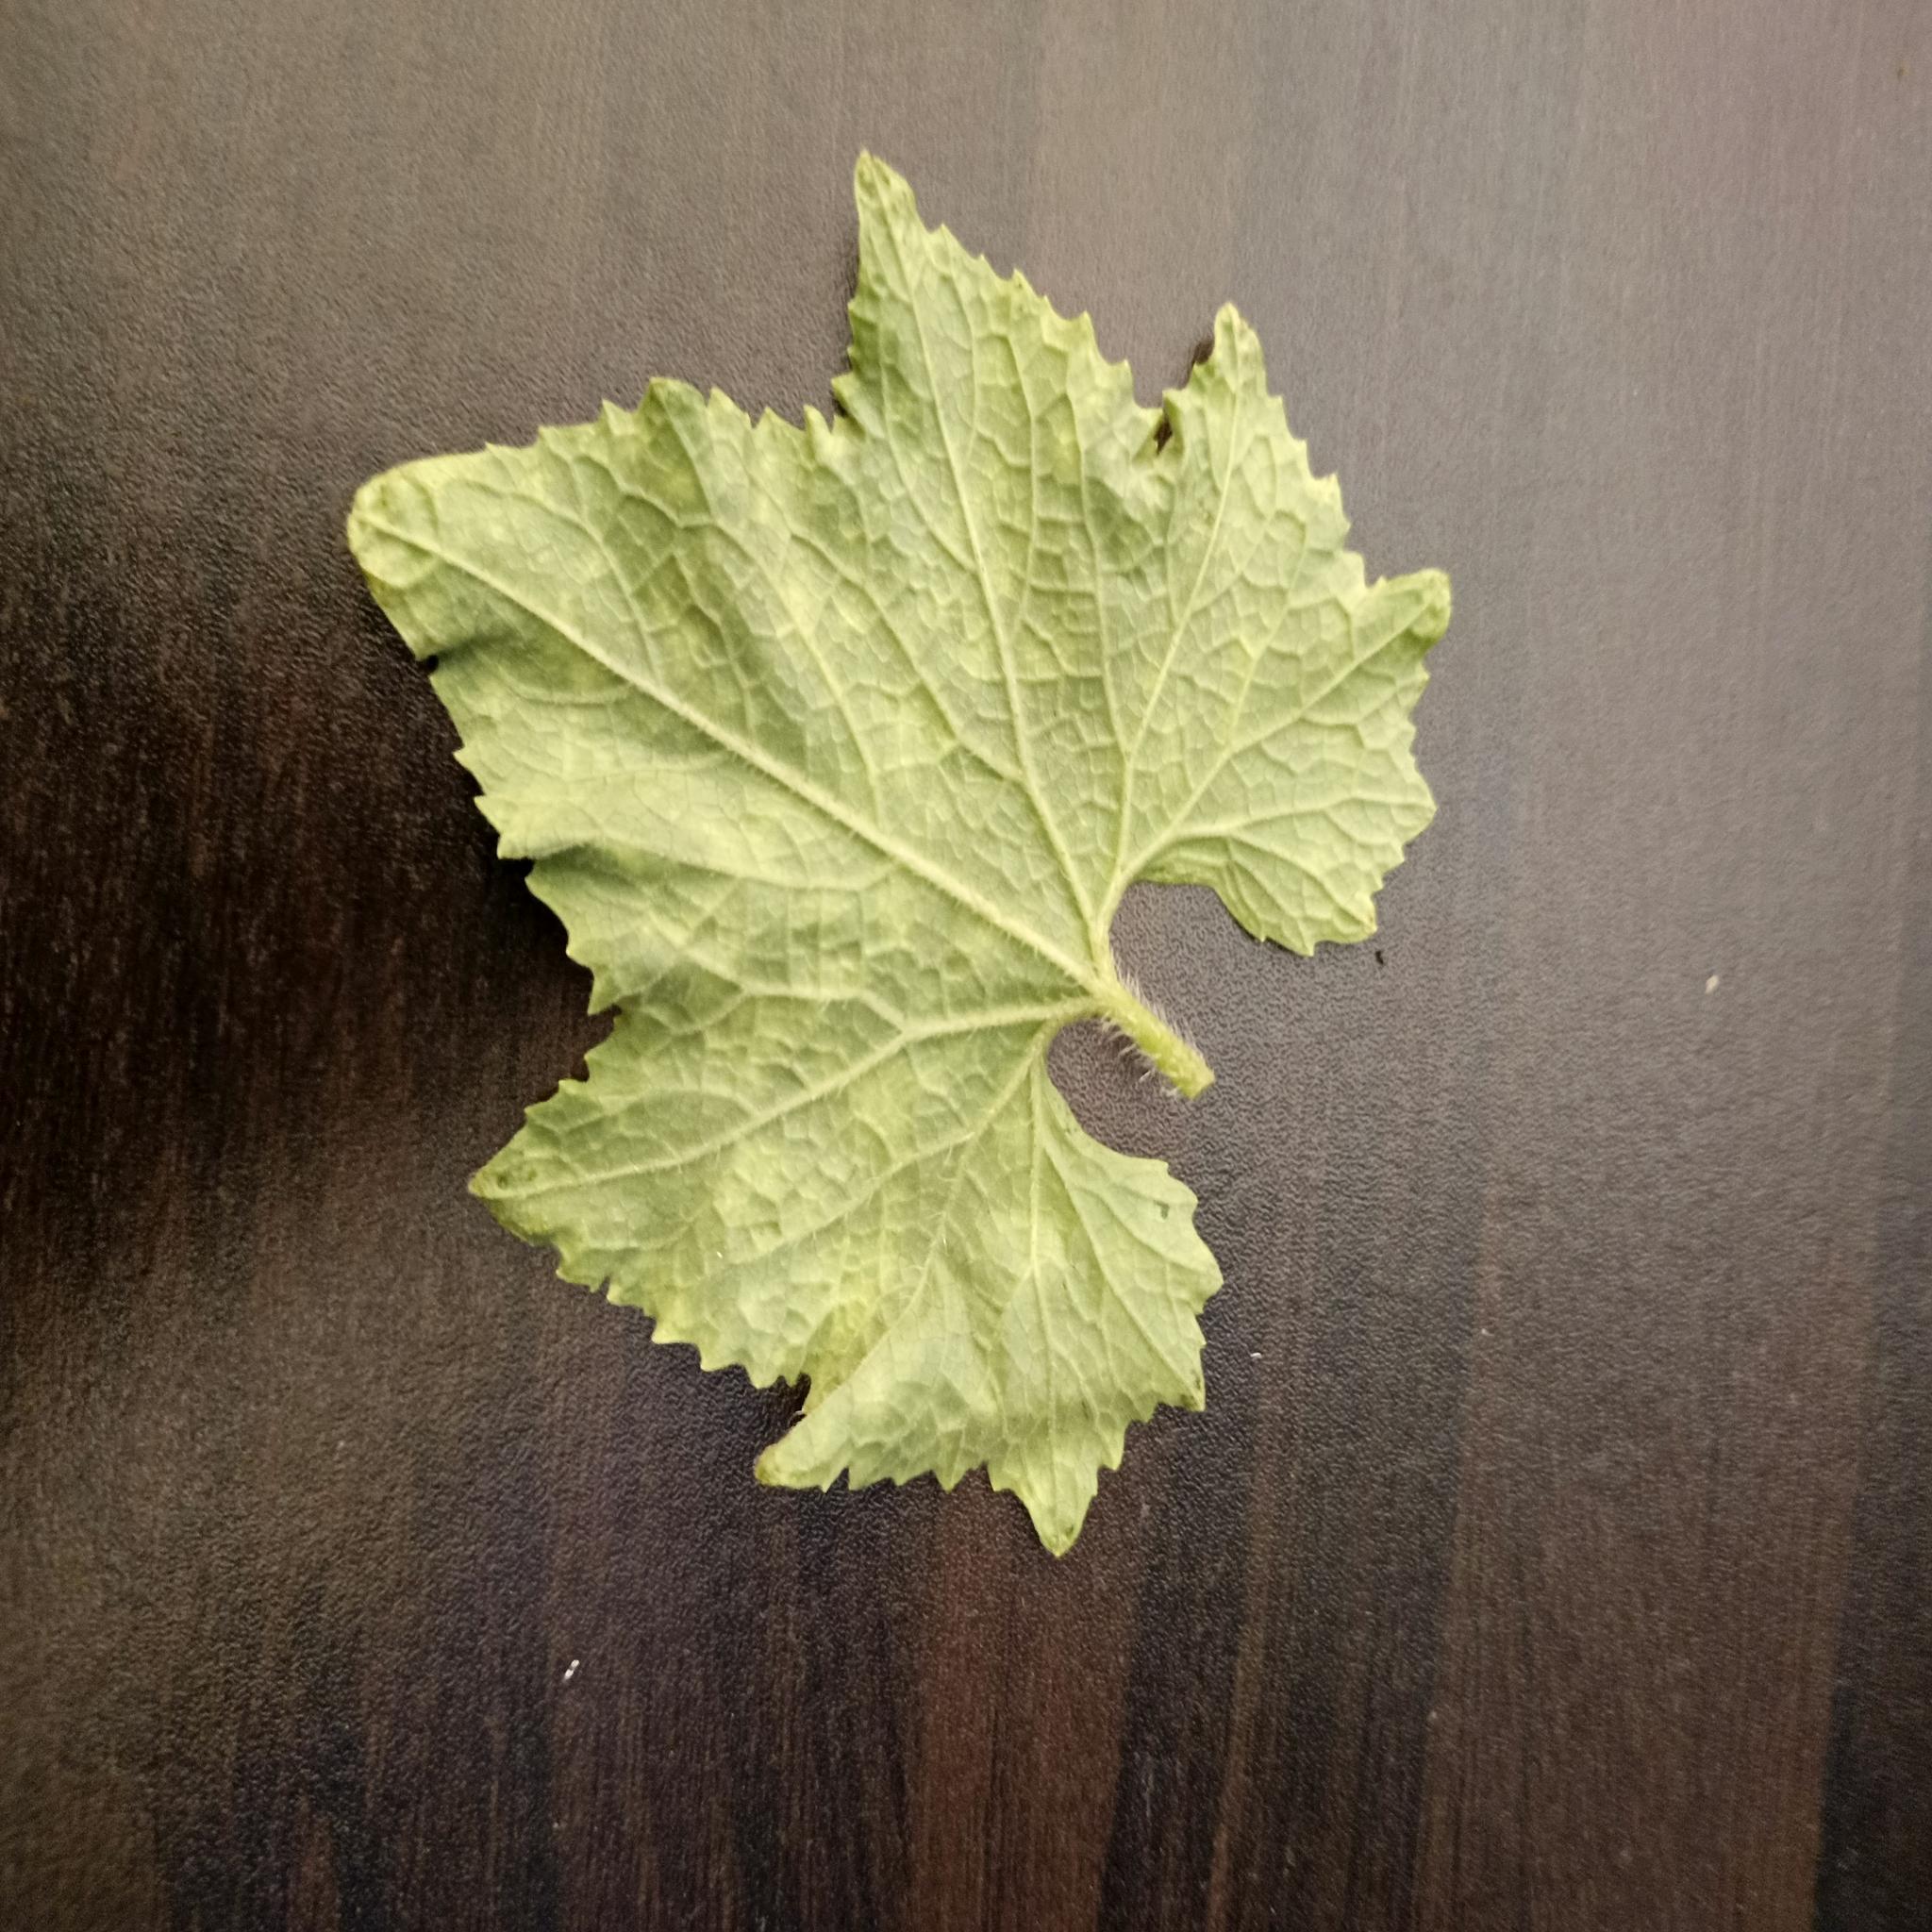
Label: Healthy